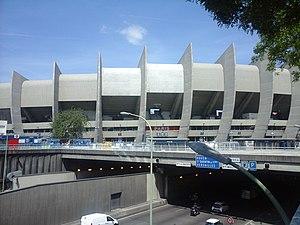
Vue du Parc des Princes de l'avenue du Parc des Princes au bord du périphérique, dans le quartier d'Auteuil à Paris, le 13 juin 2015